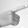
ASL letter: G